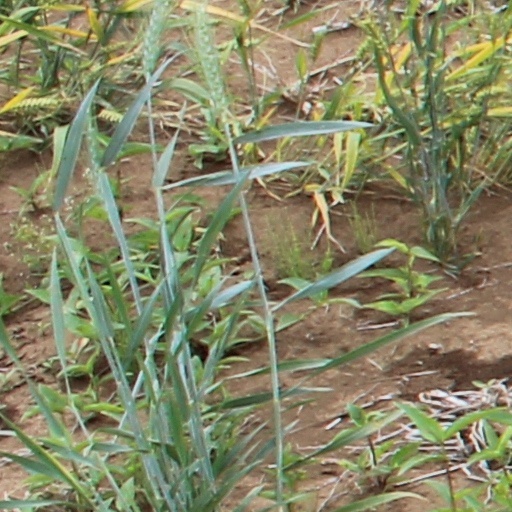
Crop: wheat